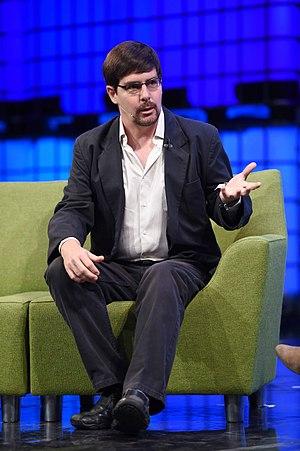
Gavin Andresen est le scientifique en chef de la Fondation Bitcoin. Il habite à Amherst, Massachusetts.